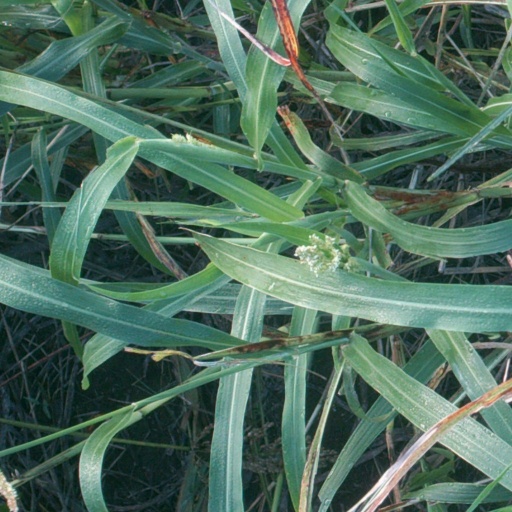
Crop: sorghum